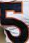
Number: 5